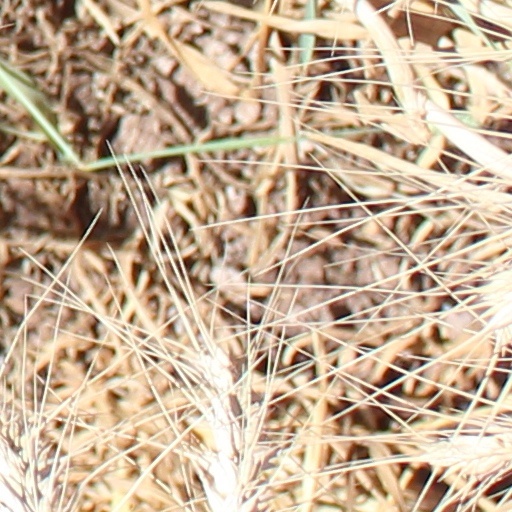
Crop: wheat